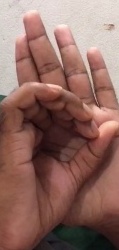
ASL sign: 0